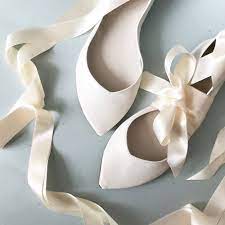
Label: Ballet Flat